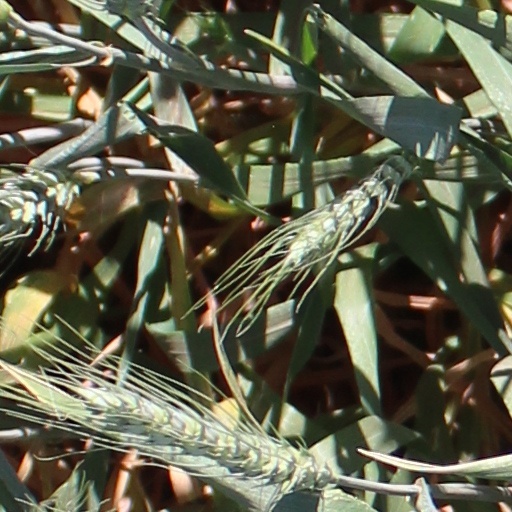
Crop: wheat